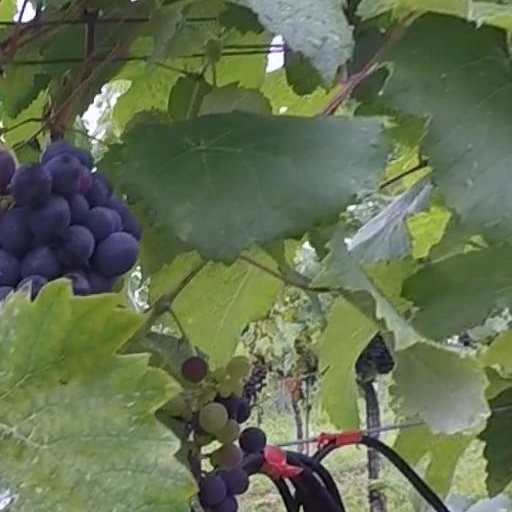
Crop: grape